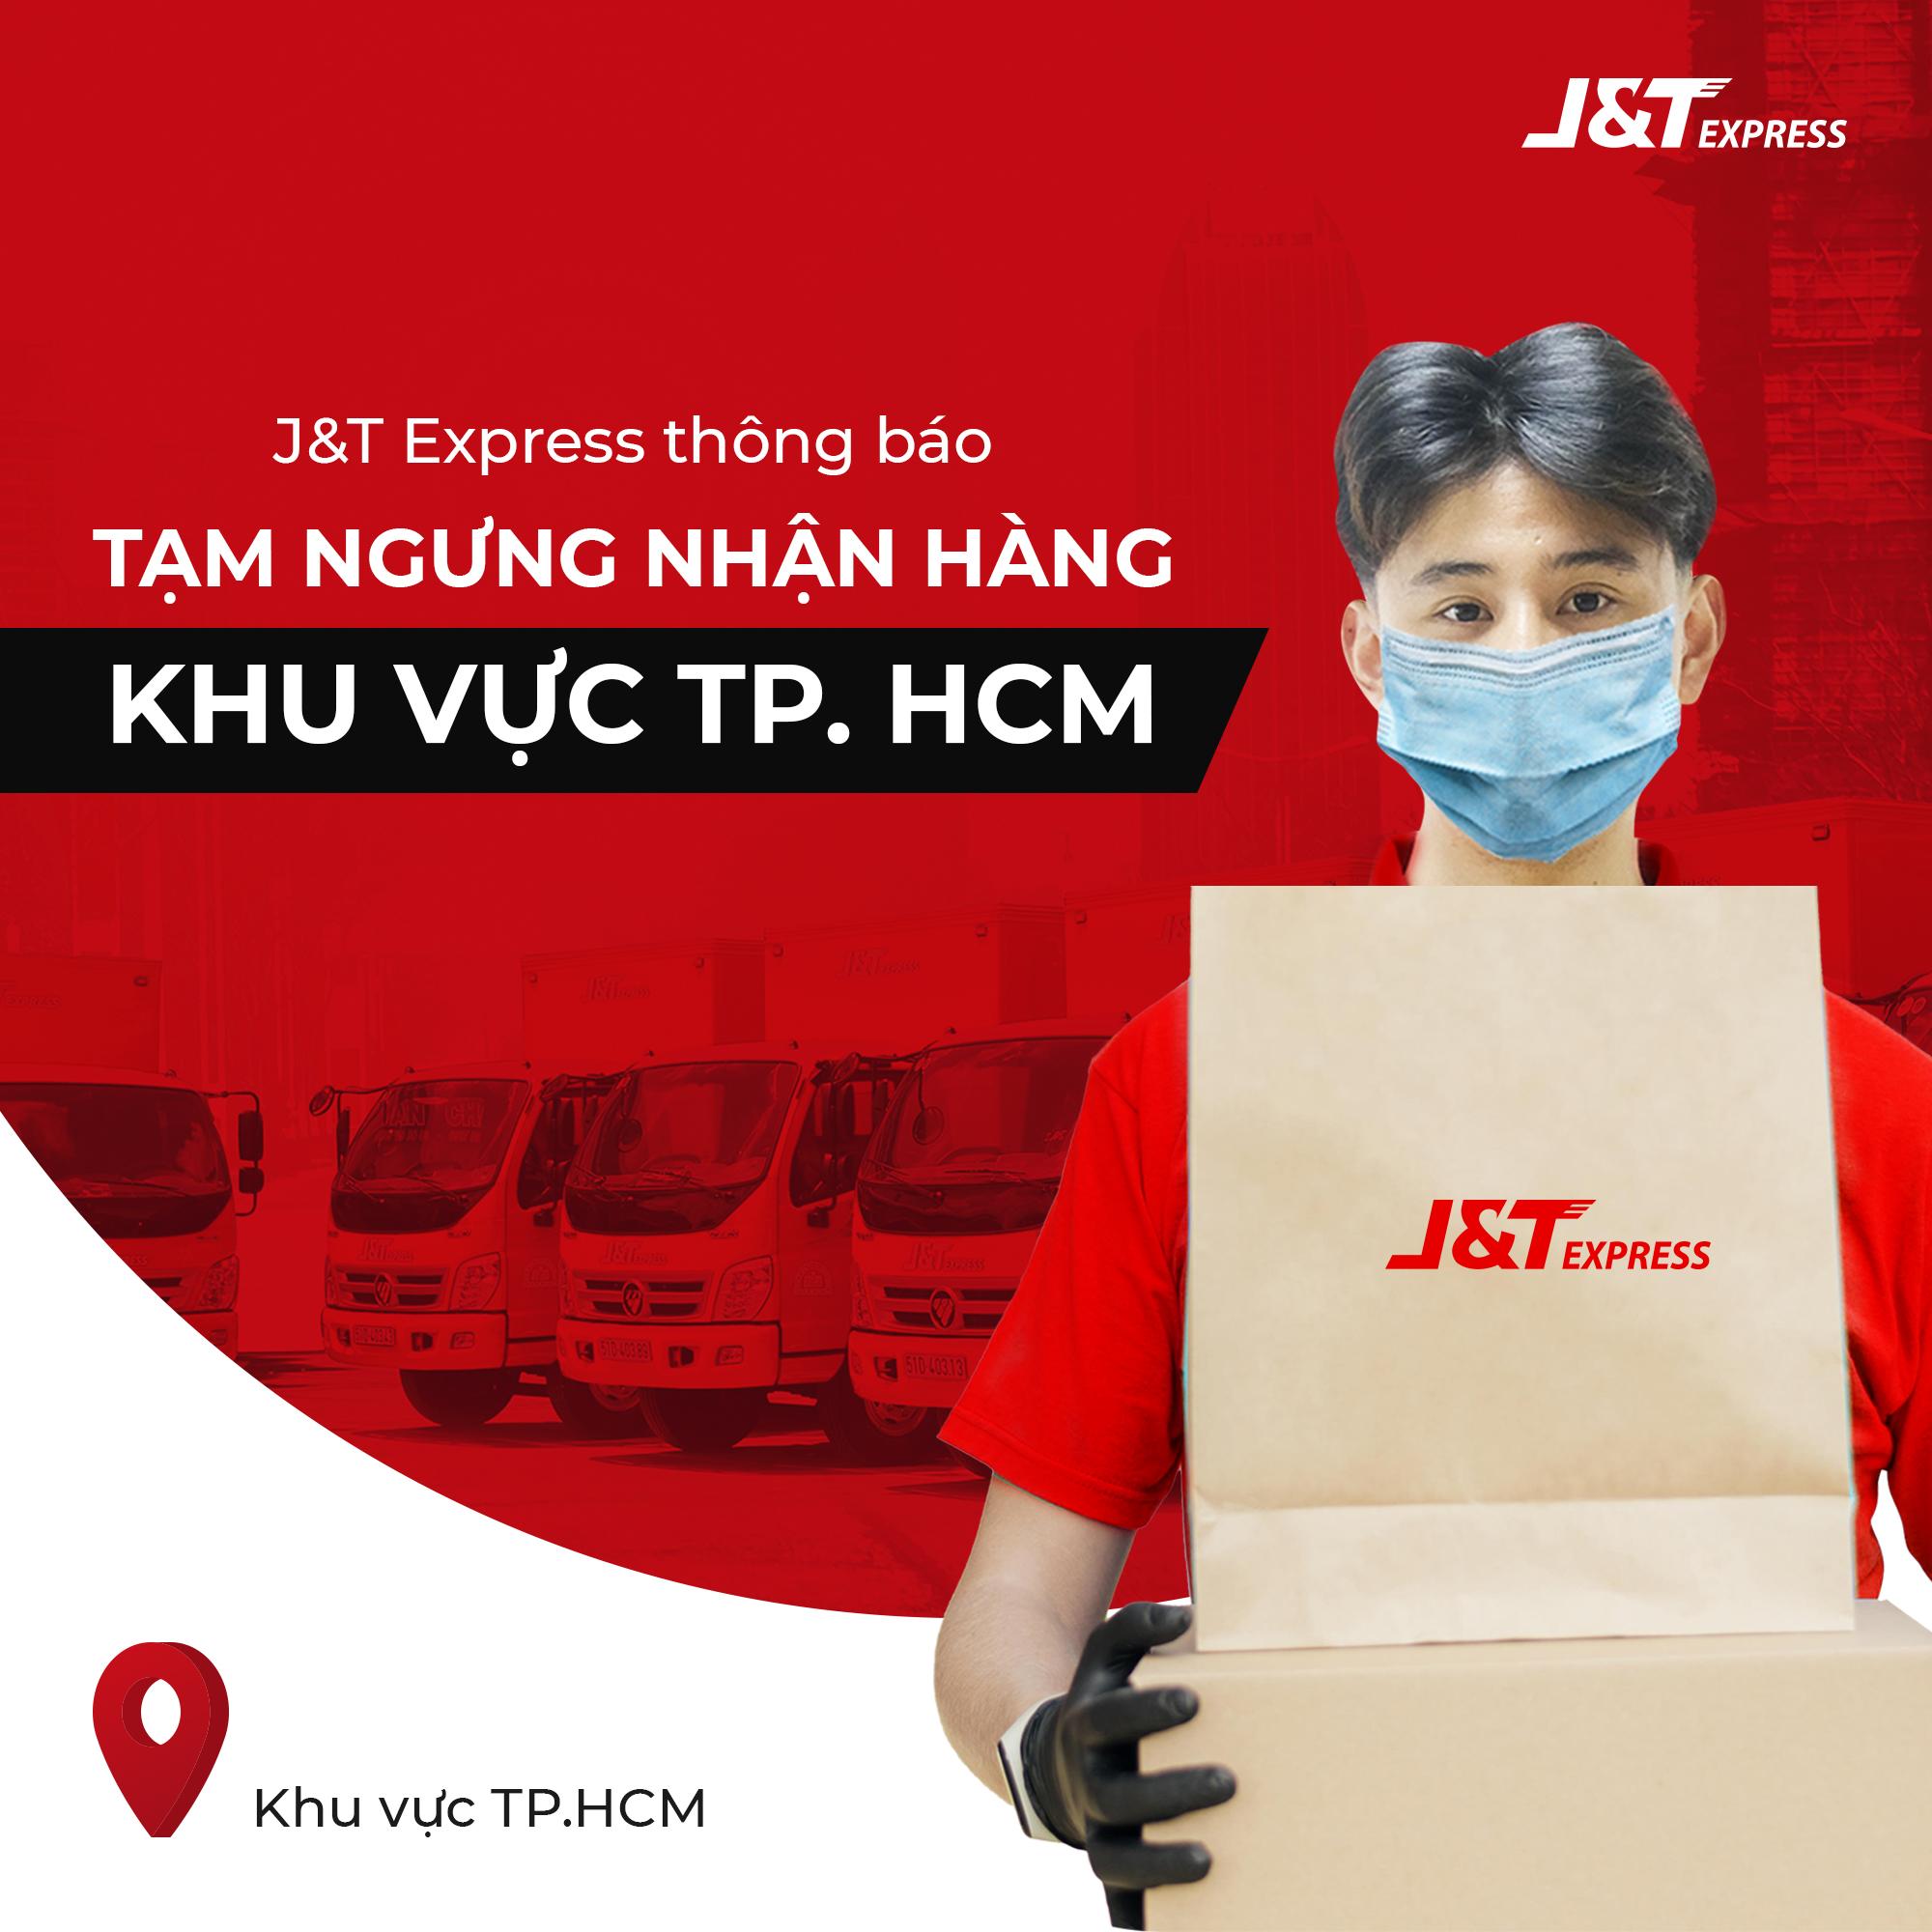
có một chiếc hộp xuất hiện ở trên tay của nam nhân viên